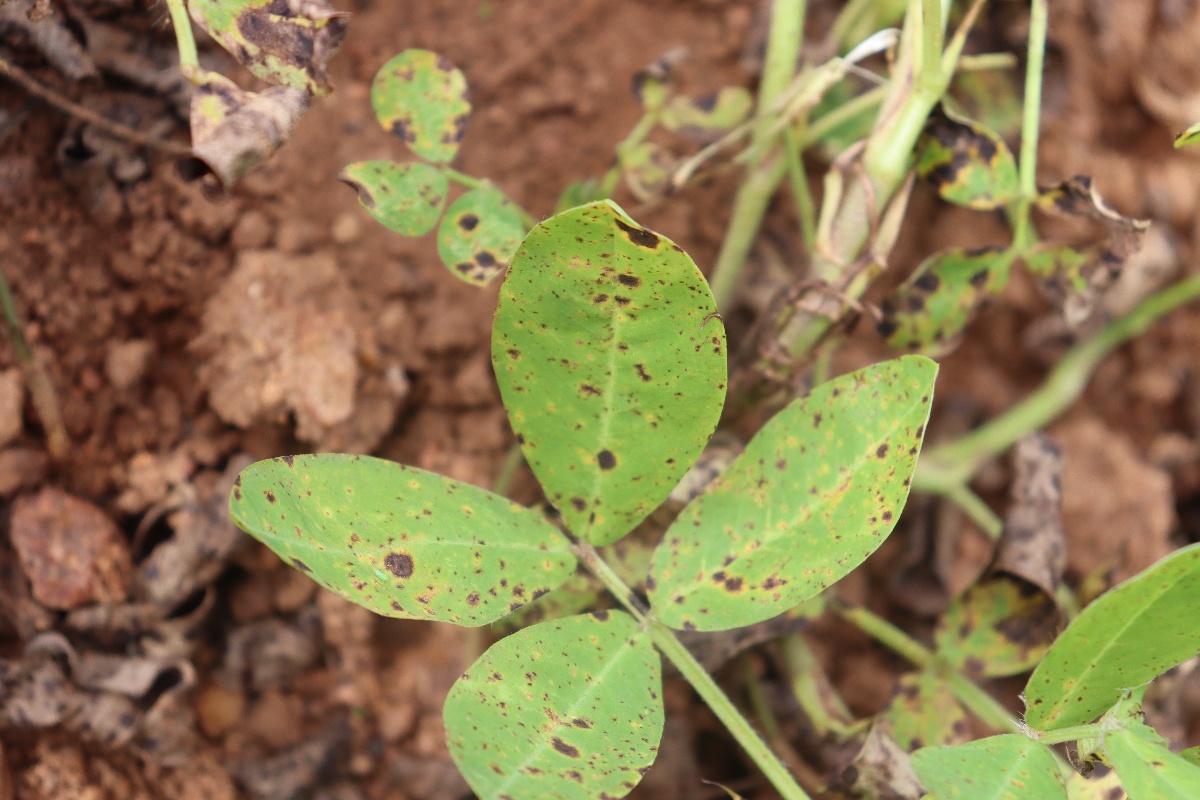
Label: late leaf spot